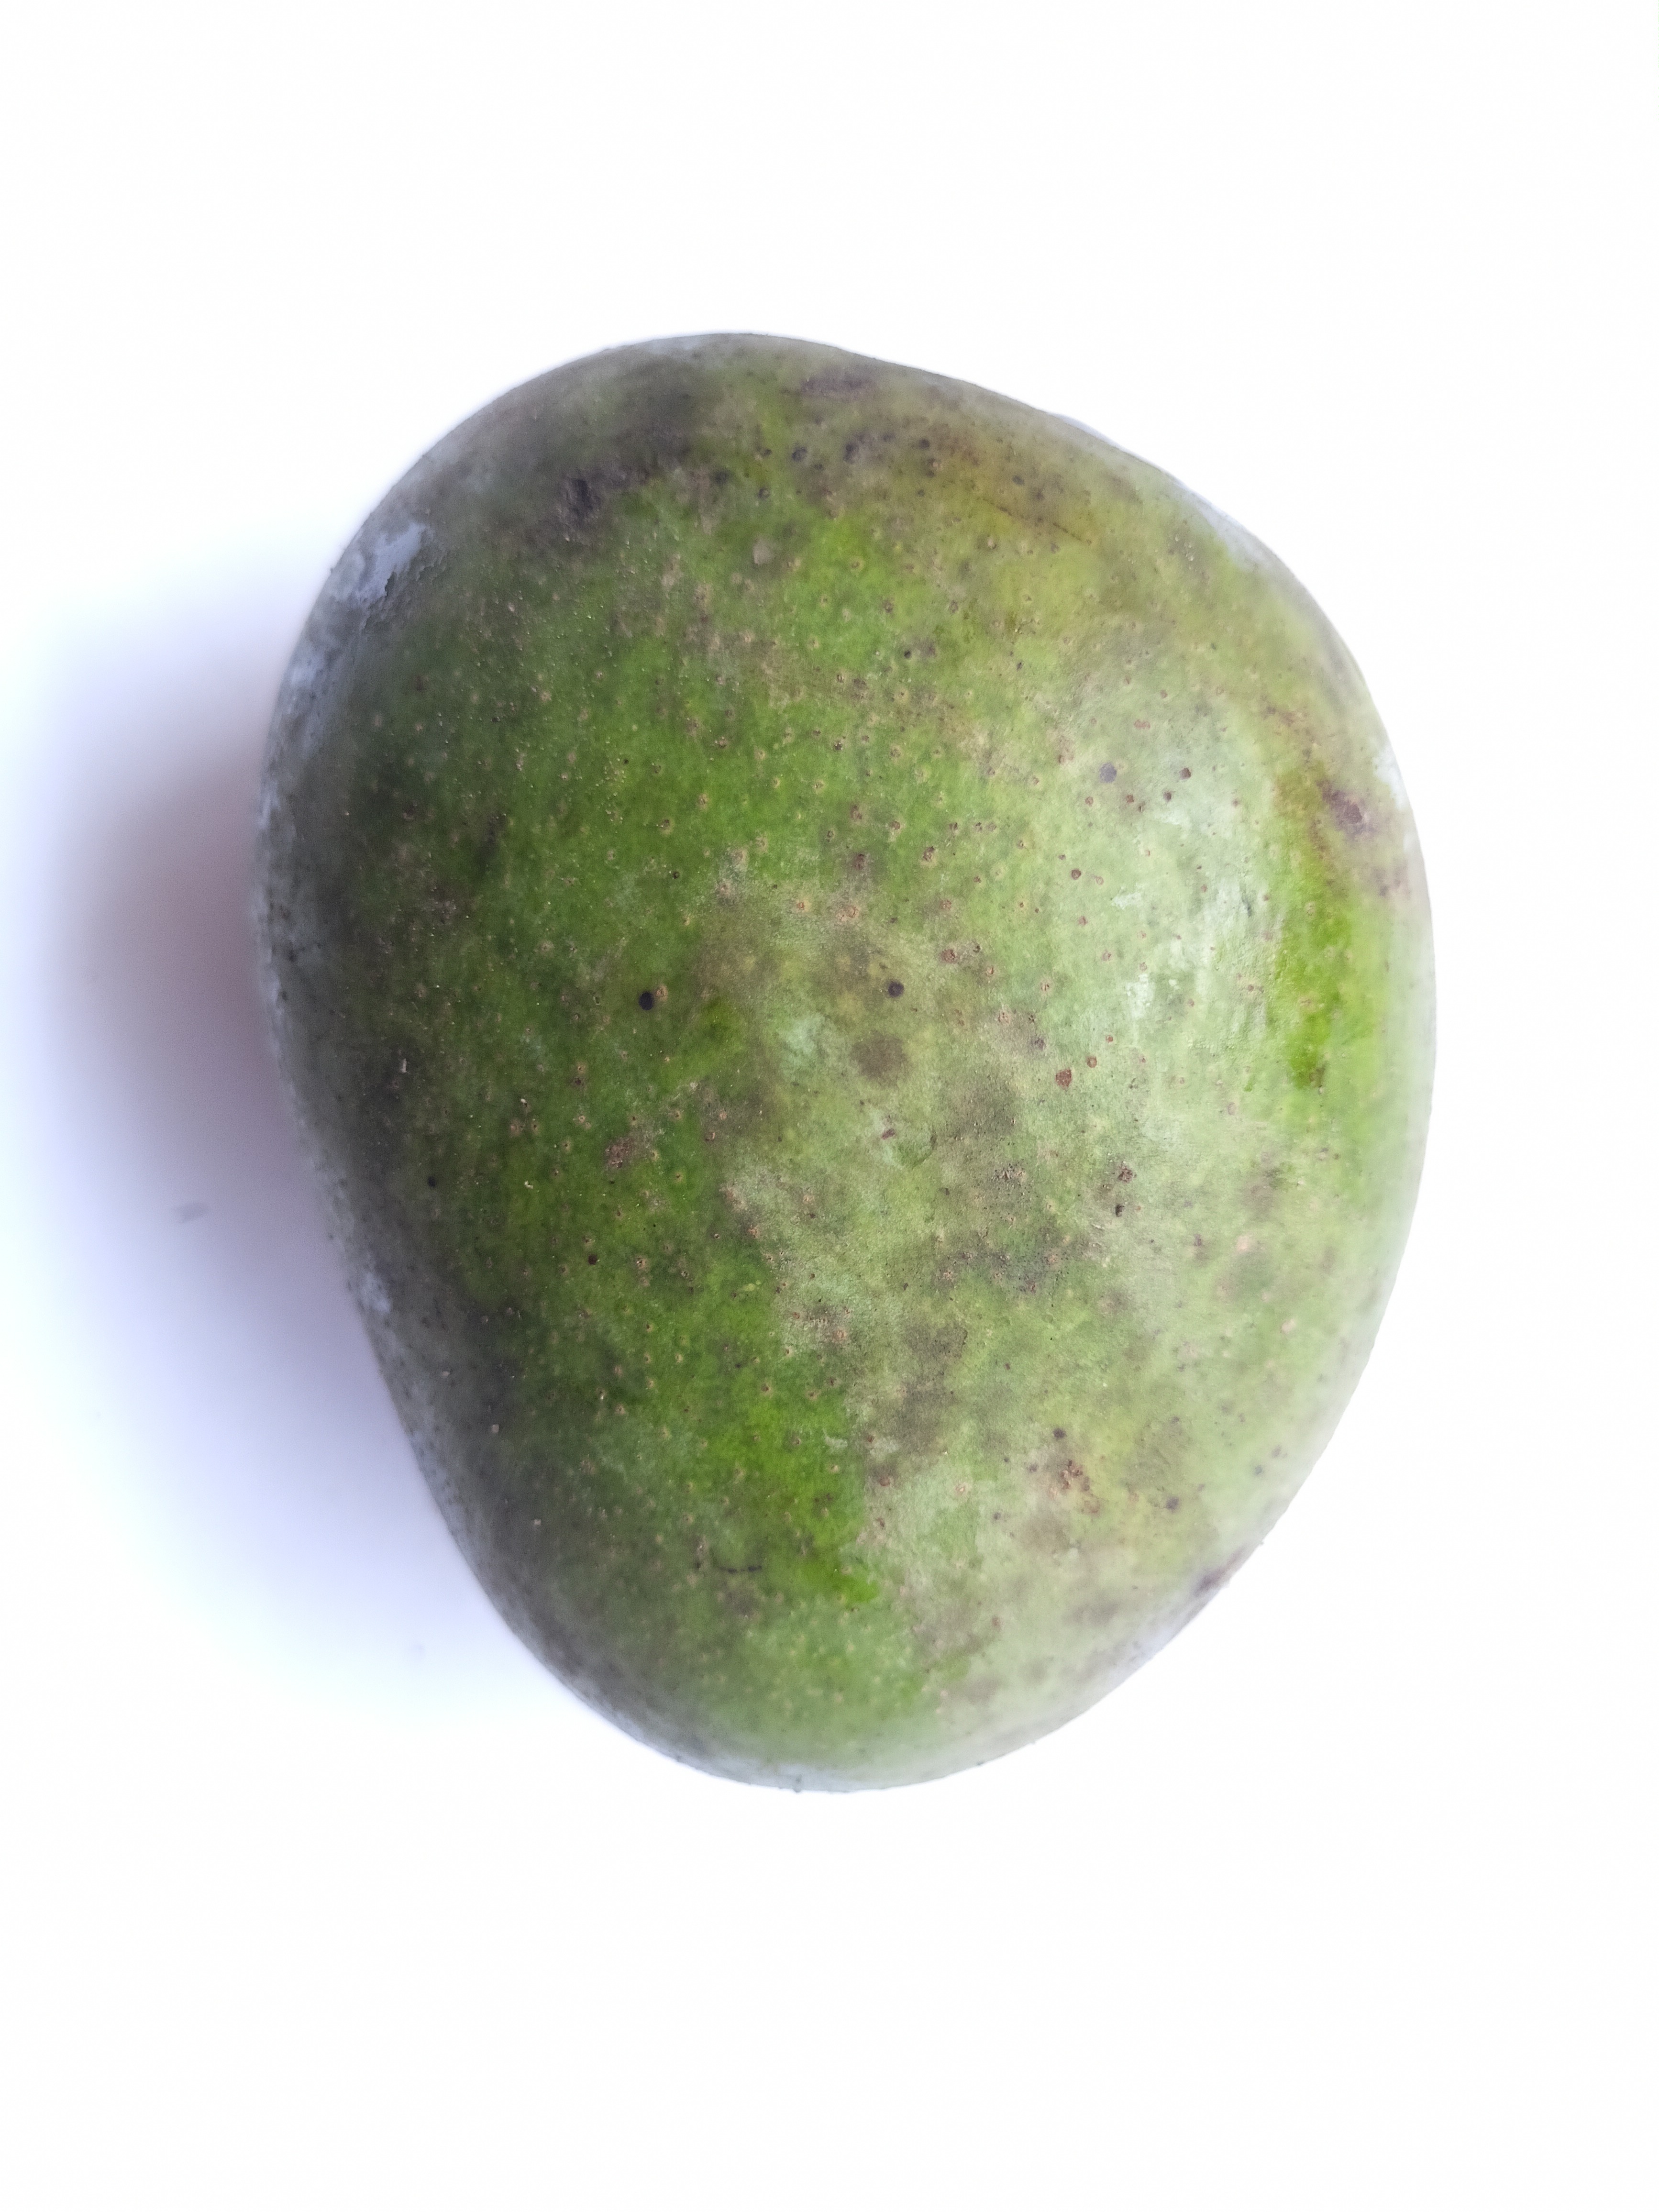
Mango variety: Khrishapat